Queen's Park (Toronto)

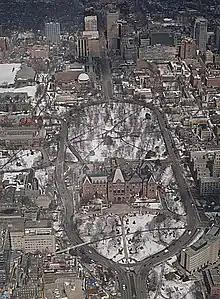
Aerial view of Queen's Park. The park is split into two sections by Wellesley Street

The shape of Queen's Park is similar to an oval, although the southwestern edge of Queens Park "kinks in" somewhat. The "kink" in the southwestern edge formed the former bank of Taddle Creek, a waterway underground. The oval park is bounded by Queen's Park Crescent East and West. These form part of a major through route consist of University Avenue (south of College Street), Queen's Park Crescent East and West, Queen's Park, and Avenue Road (north of Bloor Street).